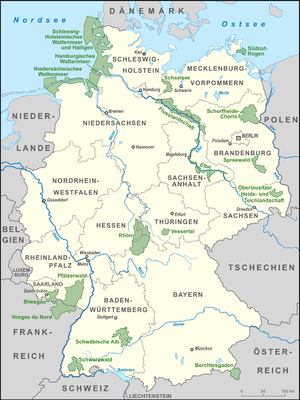
L'Allemagne possède 16 réserves de biosphère reconnues par l'UNESCO en juin 2017.